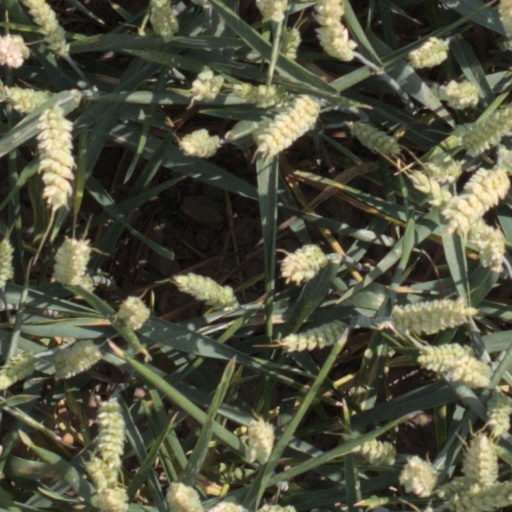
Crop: wheat